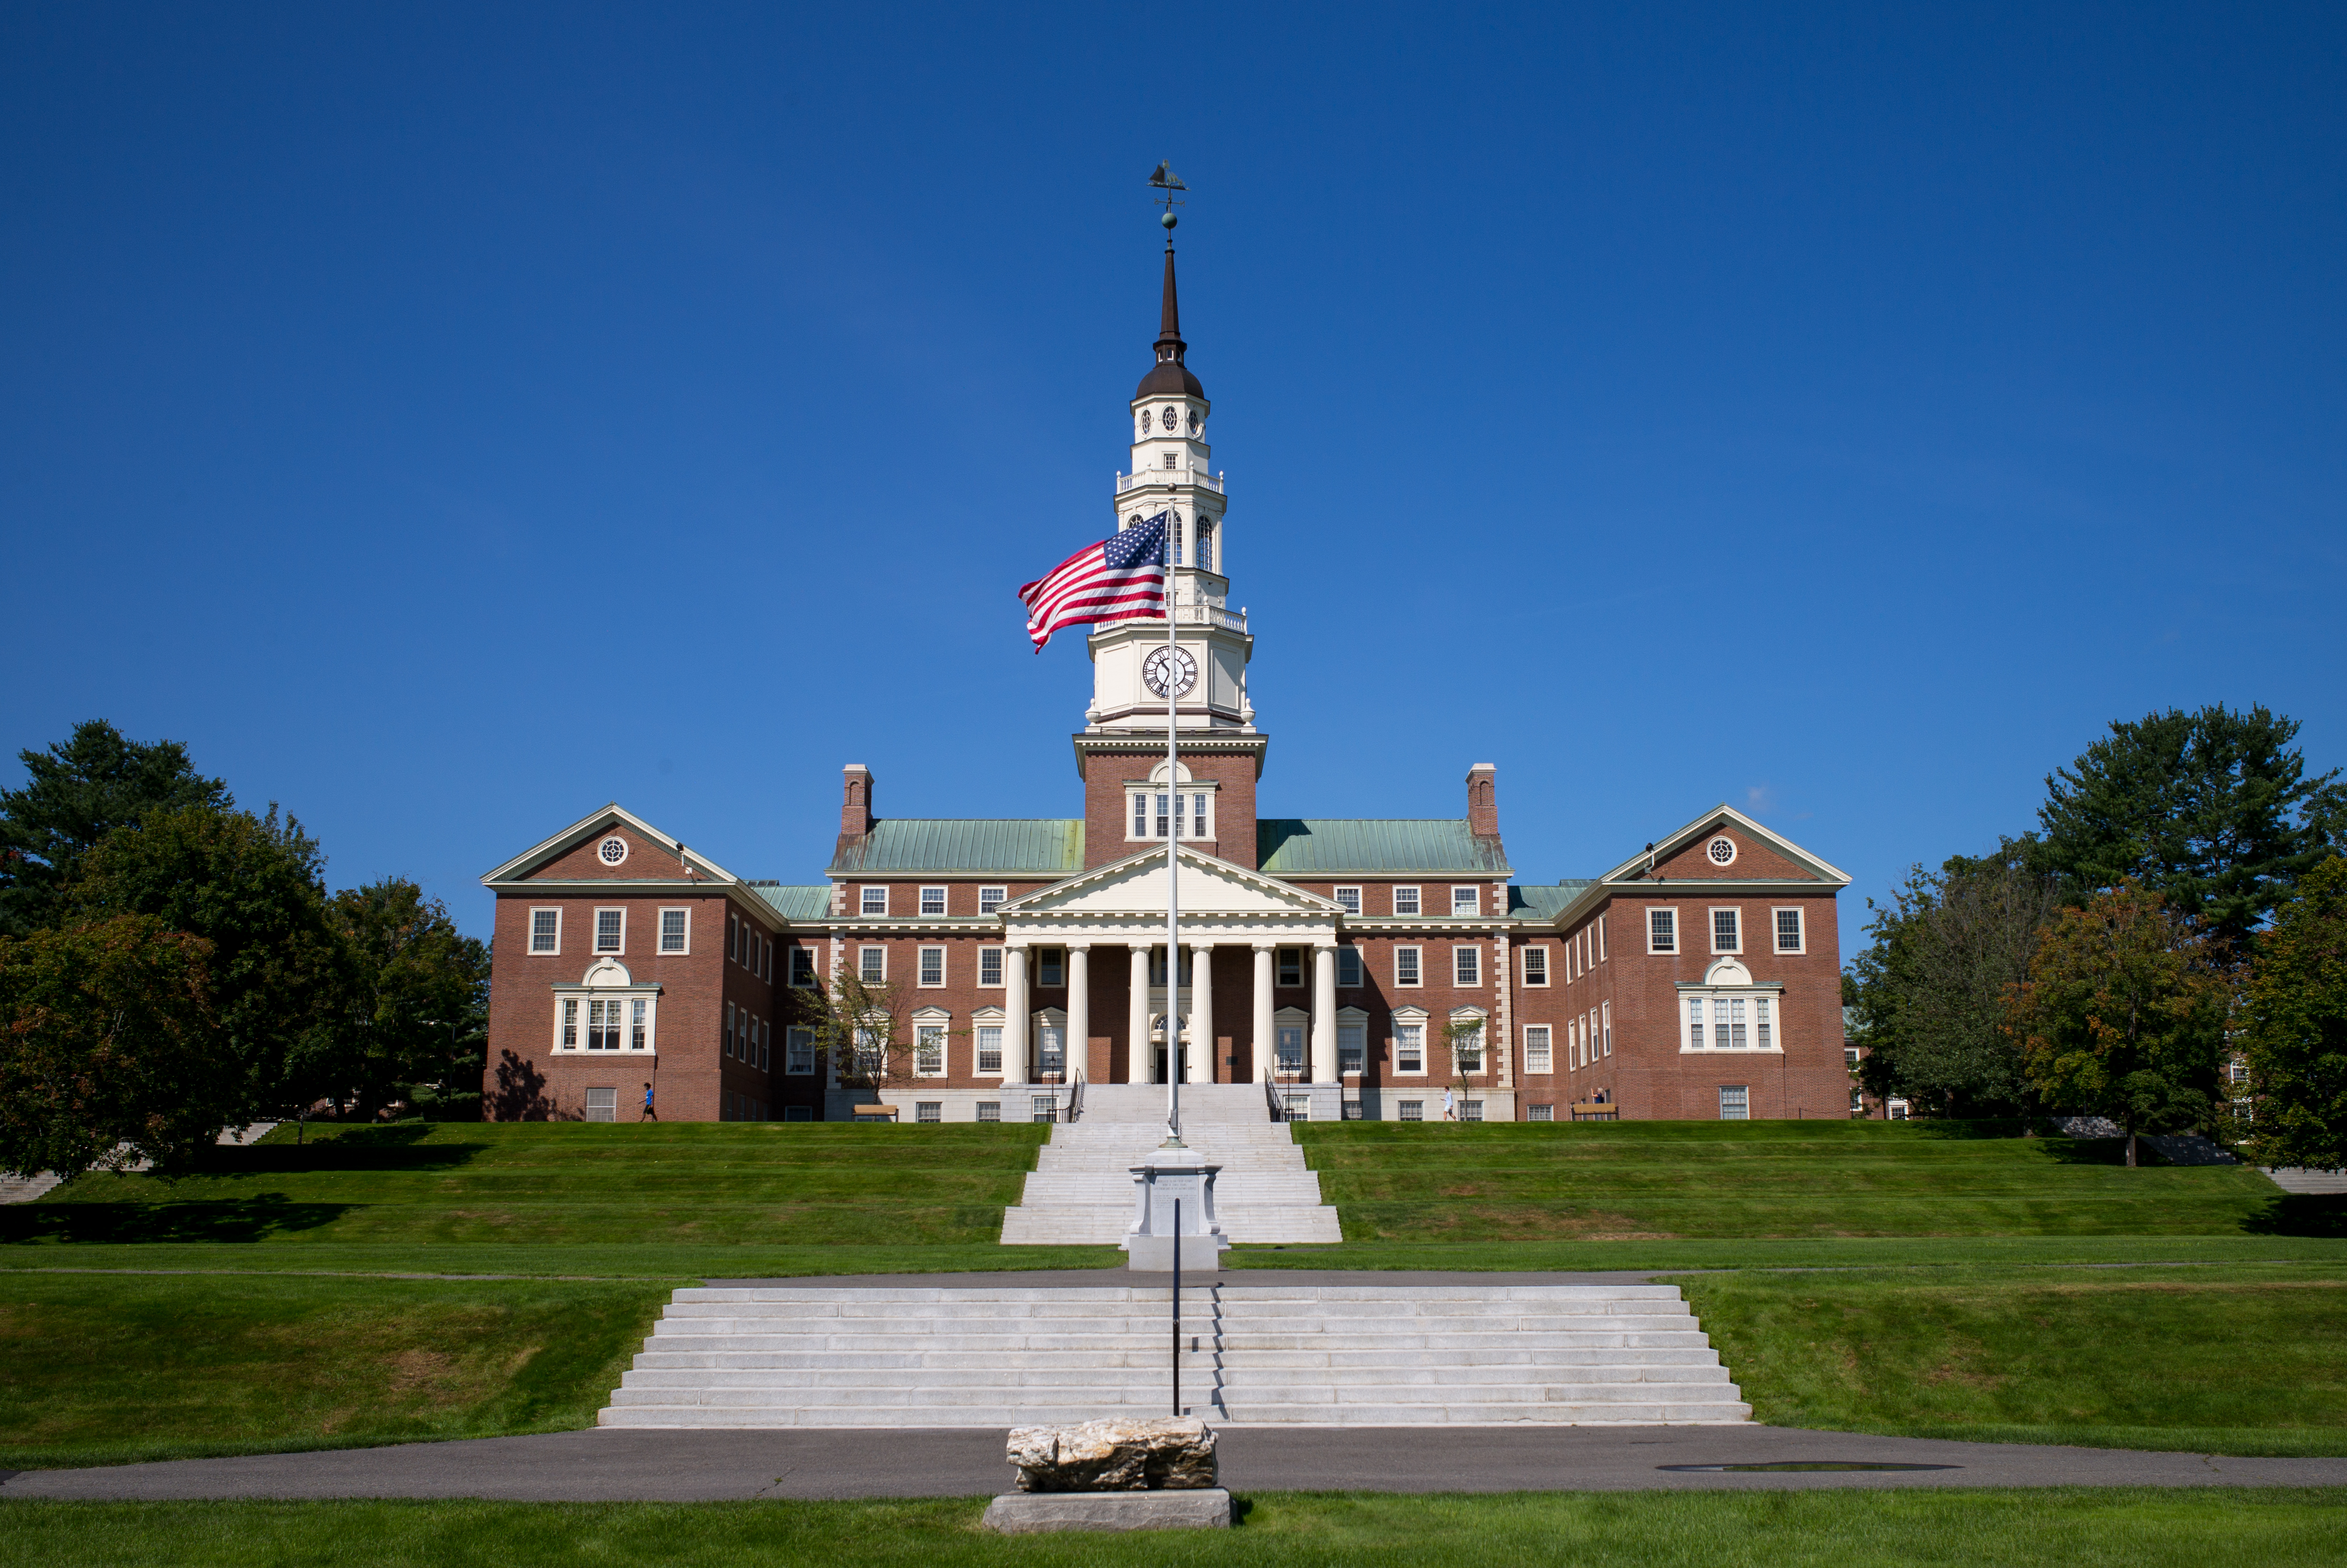
building, chateau, summer, tower, flag, usa, landmark, church, place of worship, 2015, m, lac, library, monastery, university, arts, waterville, day, 28, grounds, campus, us, estate, leica, 240, summicron, college, maine, miller, liberal, colby, movein, colbycollege, nescac, colby2019